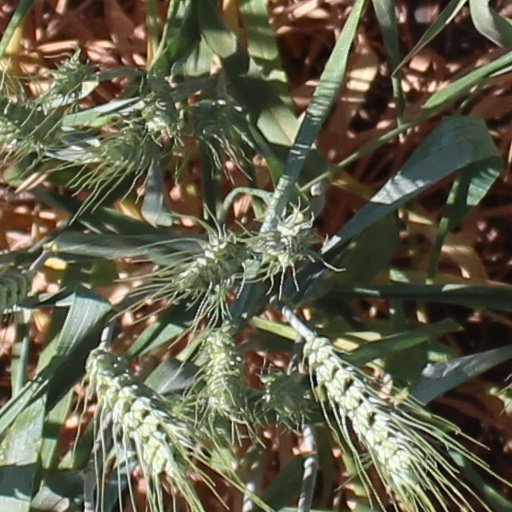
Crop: wheat